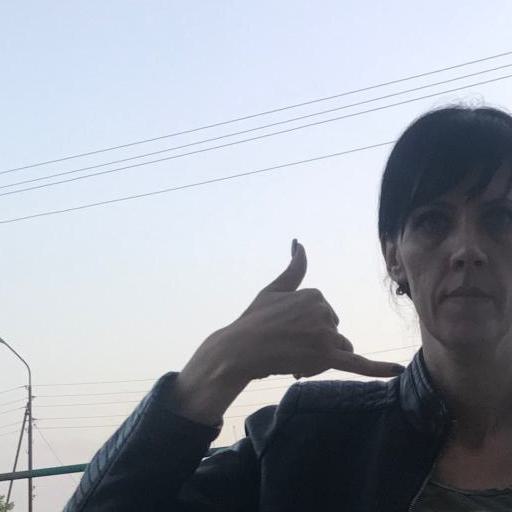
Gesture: call